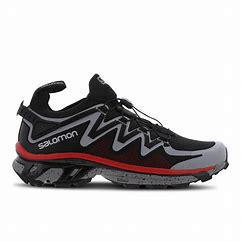
Brand: Salomon
Model: XT